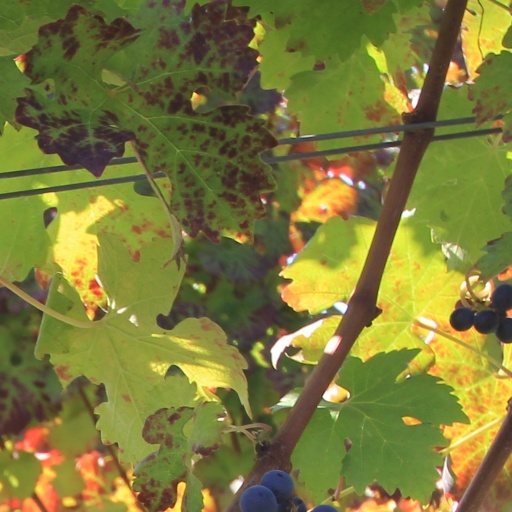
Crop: grape